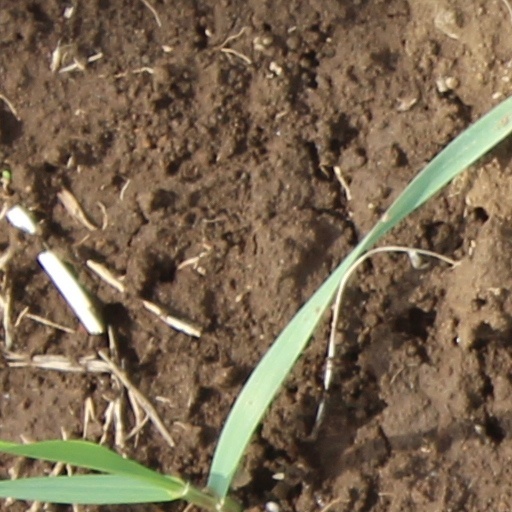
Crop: wheat